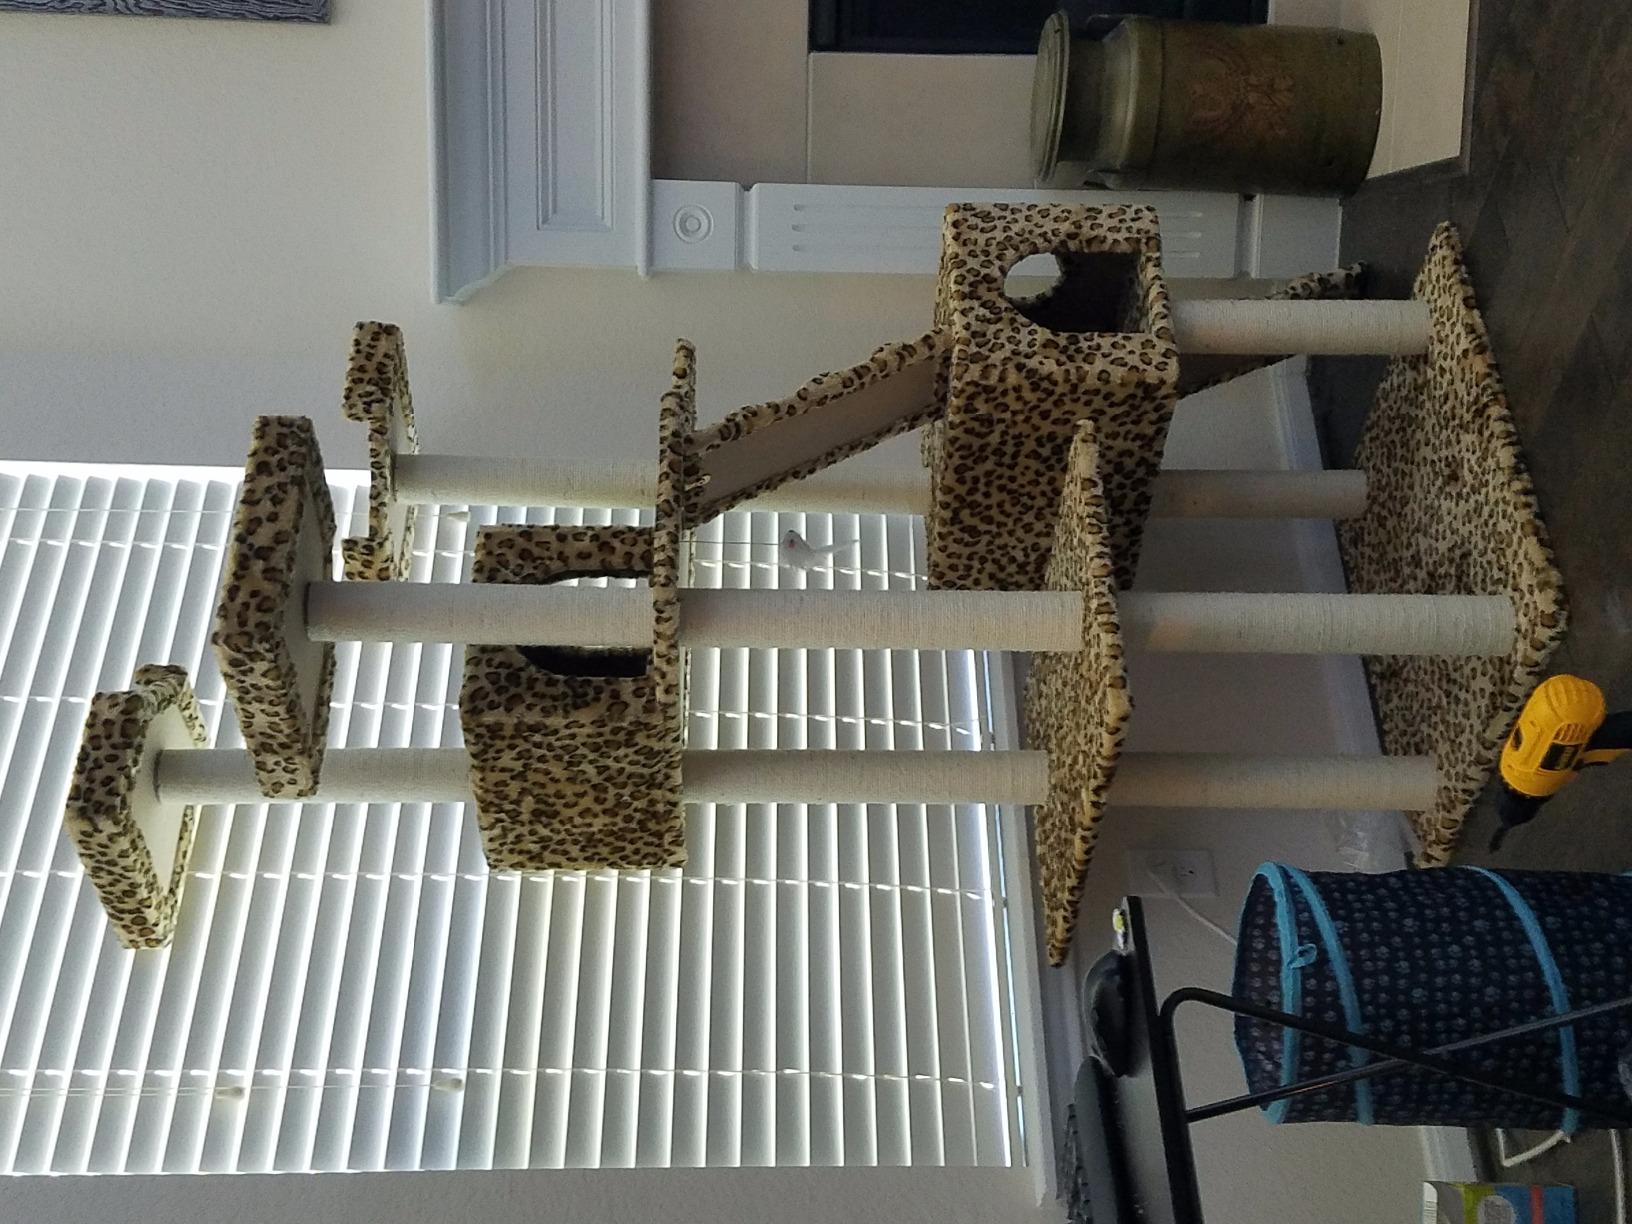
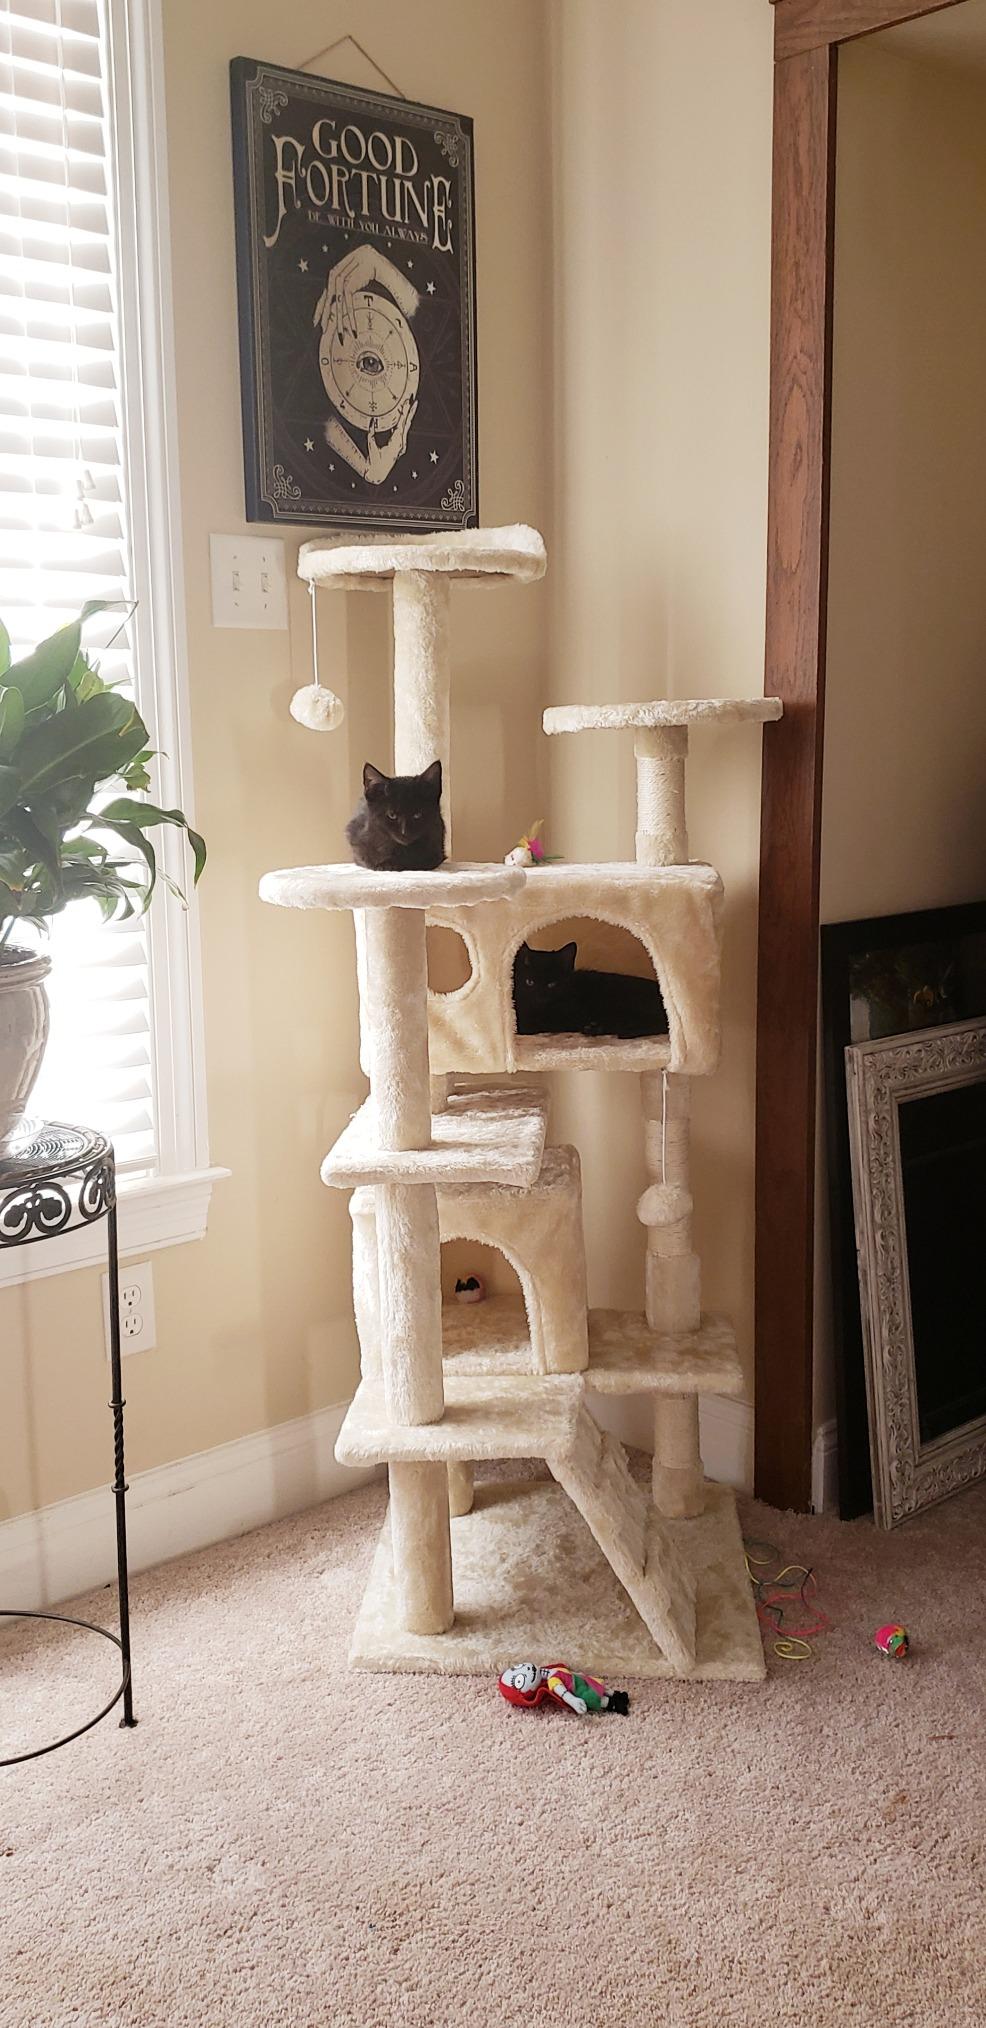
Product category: items_cat tree
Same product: no